National Register of Historic Places listings in Brazos County, Texas

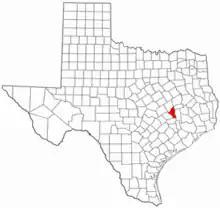
Location of Brazos County in Texas

This is intended to be a complete list of properties and districts listed on the National Register of Historic Places in Brazos County, Texas. There are two districts and 44 individual properties listed on the National Register in the county along with one formerly listed property. Five individually listed properties are Recorded Texas Historic Landmarks including one that is also a State Antiquities Landmark. One district contains several more Recorded Texas Historic Landmarks.